Safe

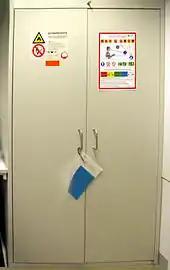
A reinforced, fireproof cabinet for dangerous chemicals

A fire-resistant safe is a type of safe that is designed to protect its contents from high temperatures or actual fire. Fire resistant safes are usually rated by the amount of time they can withstand the extreme temperatures a fire produces, while not exceeding a set internal temperature, e.g., less than . Models are typically available between half-hour and four-hour durations.